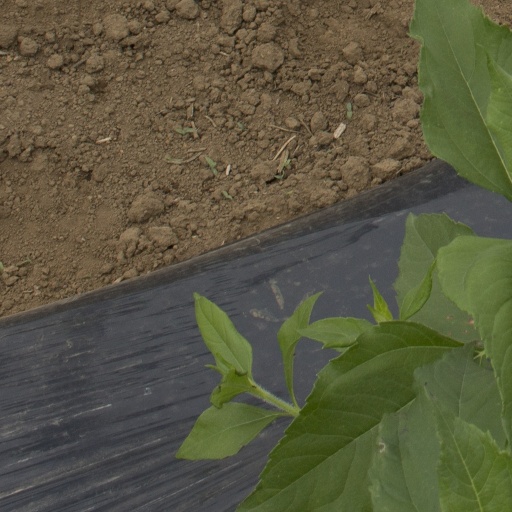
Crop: Jerusalem artichoke